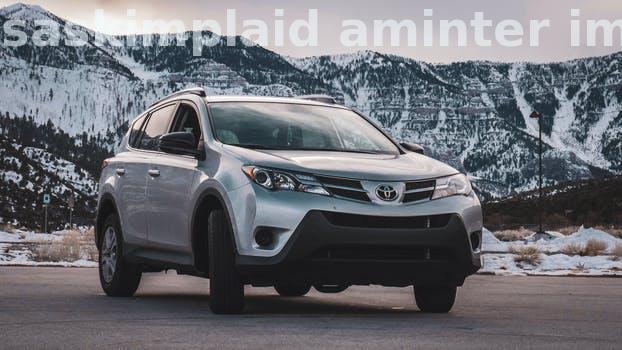
Label: Watermark